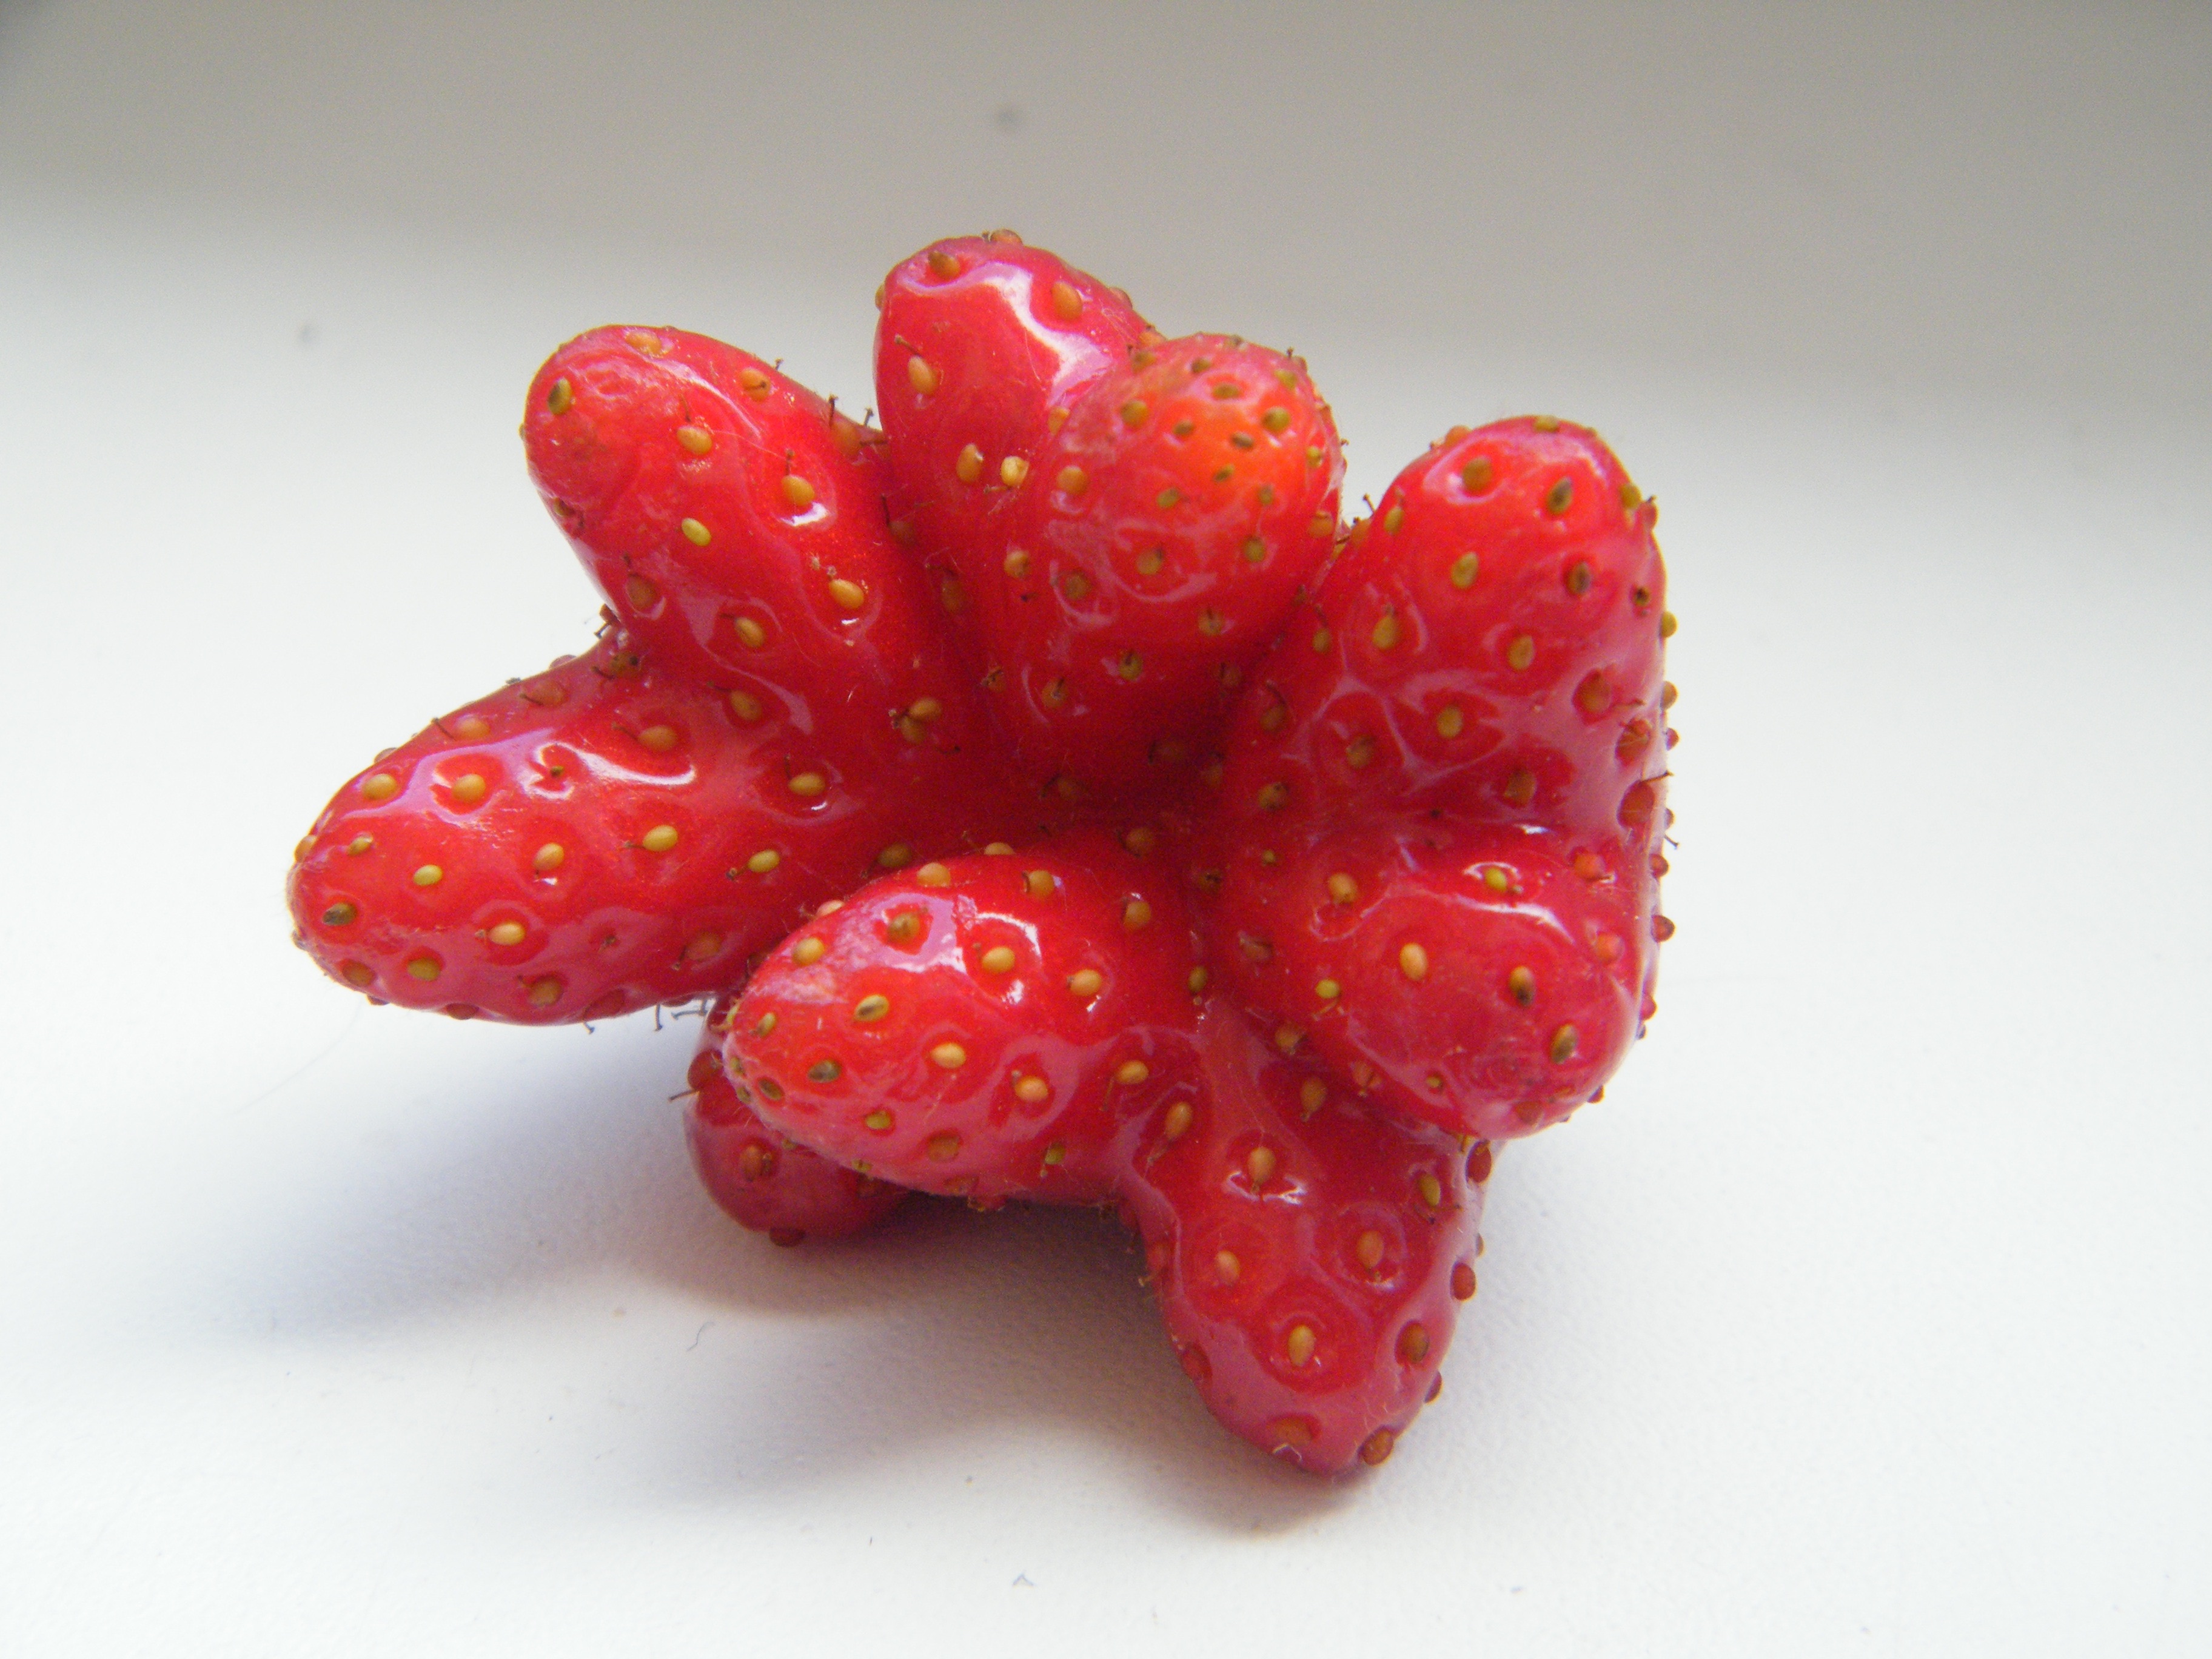
plant, fruit, leaf, flower, petal, heart, pattern, food, red, produce, pink, strawberry, organ, strawberries, macro photography, flowering plant, land plant